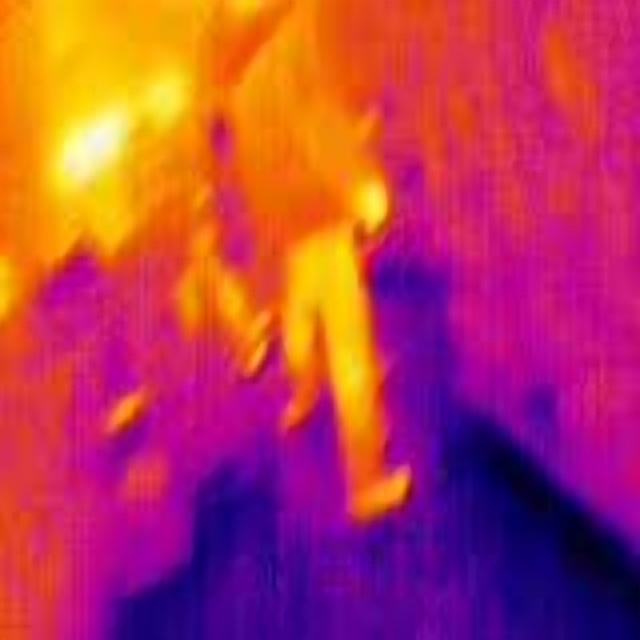
Detected objects:
label: person
label: person